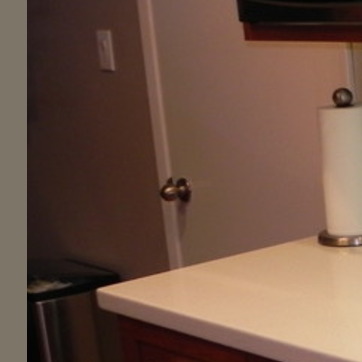
Material: metal